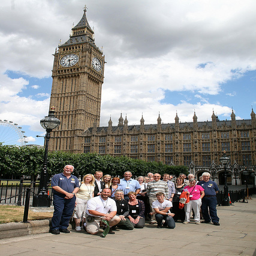
a group of people posing for a picture and two clocks and a brown building
A group of people posing for a picture in front of a large building with a clock at the top.
Group of people in front of a tall building with a clock on it.
A group of people pose in front of Big Ben.
a group of people standing close to the big ben tower